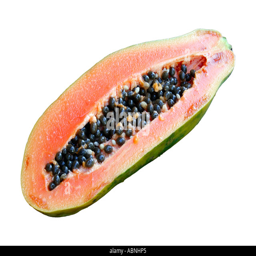
biological species cut in half on a white background